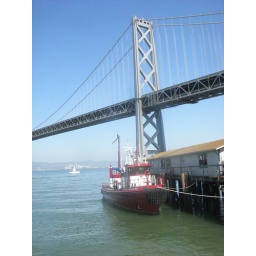
fire boat under the bay bridge